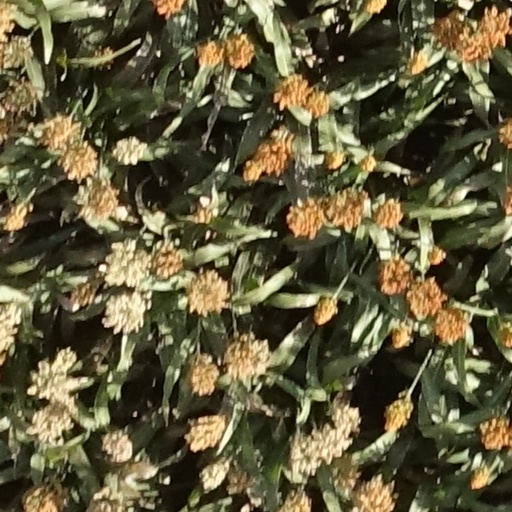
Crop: sorghum